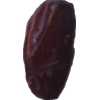
Label: dates